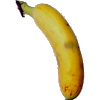
Label: Banana Lady Finger 1